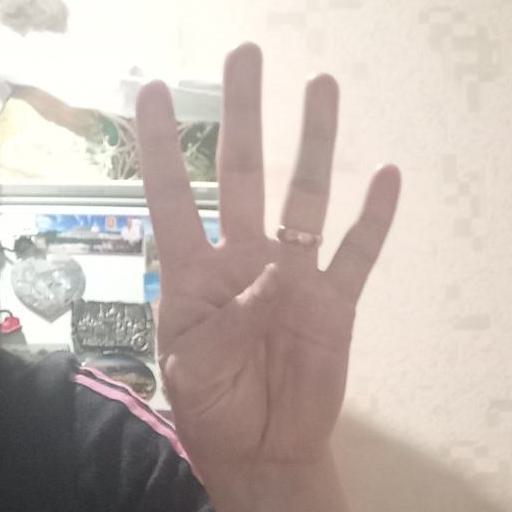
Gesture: four